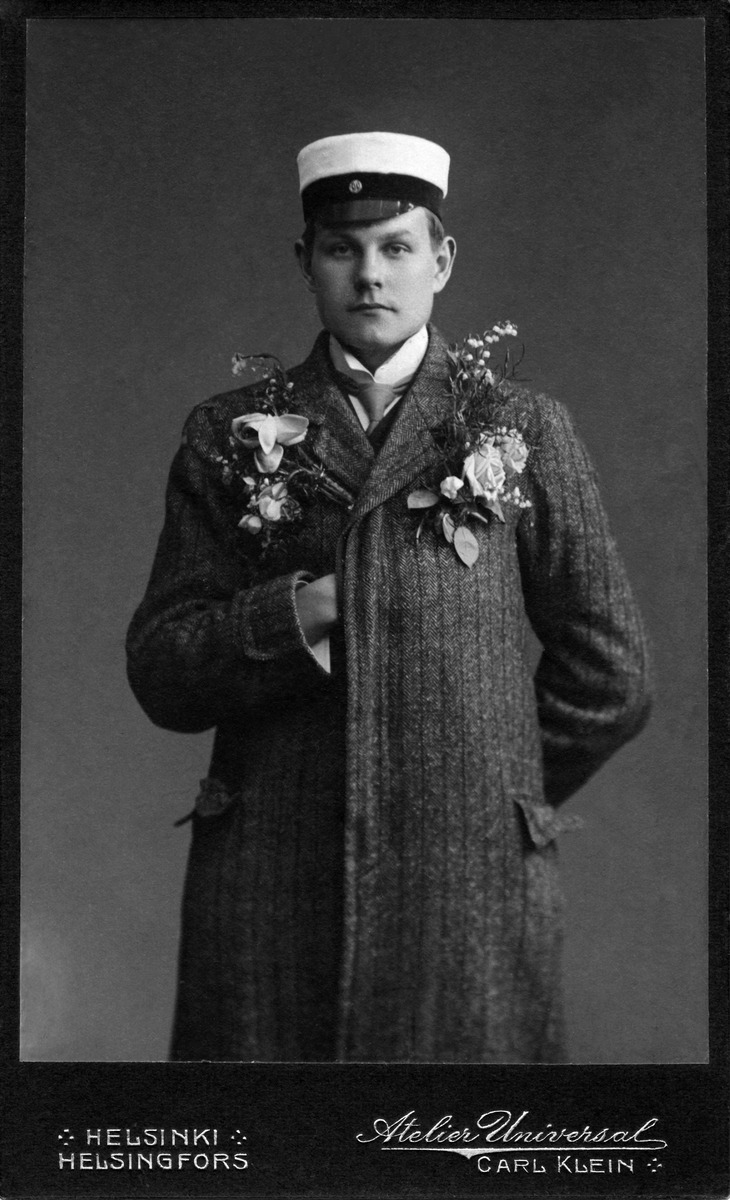
Aleksis Rautanen, Mikael Rautasen poika
sisällön kuvaus: Aleksis Rautanen, Mikael Rautasen poika. Ylioppilaskuvassa 1910.

Aleksis suoritti papin tutkinnon toukokuussa 1916 mutta ei ottanut vihkimystä vaan alkoi opiskella oikeustiedettä 1917. Vuodesta 1920 vakinainen vankilan toinen apulaisjohtaja ja tammikuusta 1921 vakinainen apulaisjohtaja Helsingin

kuritushuoneessa. mustavalkoinen
Kuvaaja: Atelier Universal, valokuvaaja
Ajankohta: kuvausaika 1910
Aiheet: henkilöt, muotokuvat, miehet, ylioppilaat, ylioppilaslakit